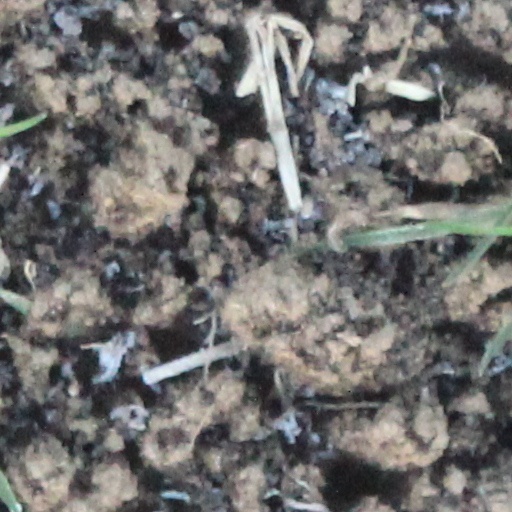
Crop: wheat